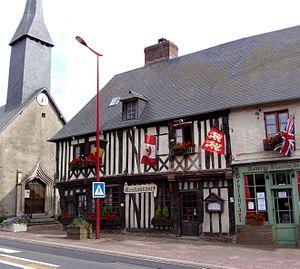
L'Hôtellerie (Normandie, France). Le manoir de Blanche de Castille.
Cette liste regroupe une partie des monuments historiques du Calvados.
L'Hôtellerie est une commune française, située dans le département du Calvados en région Normandie, peuplée de 313 habitants.
Le manoir de Blanche de Castille est un édifice situé à L'Hôtellerie, en France.